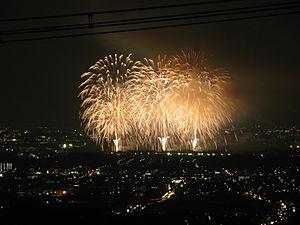
Le Feu d'artifice PL est un événement religieux de l'Église de la Liberté Parfaite qui a lieu le 1er août de chaque année à Tondabayashi, dans la Préfecture d'Osaka, au Japon. Il serait un des plus grands feux d'artifice dans le monde.